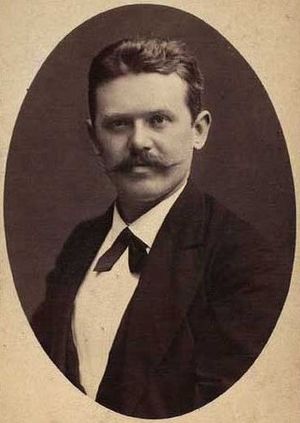
Carl Christian Andersen (maler)
Carl Chr. Andersen